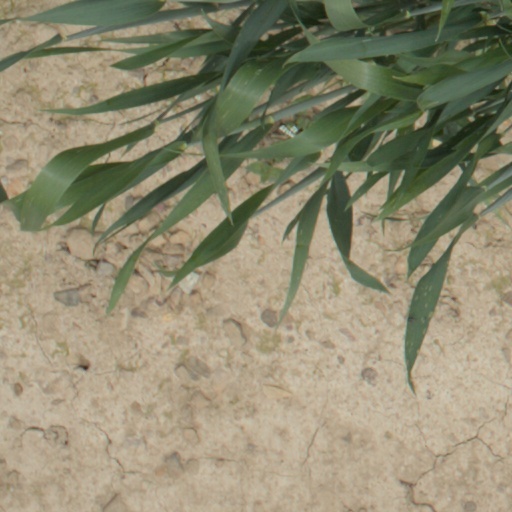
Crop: wheat